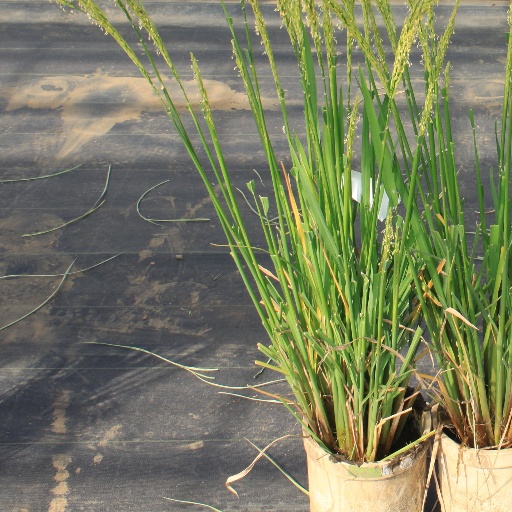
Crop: rice